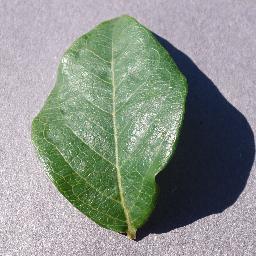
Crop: blueberry
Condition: healthy